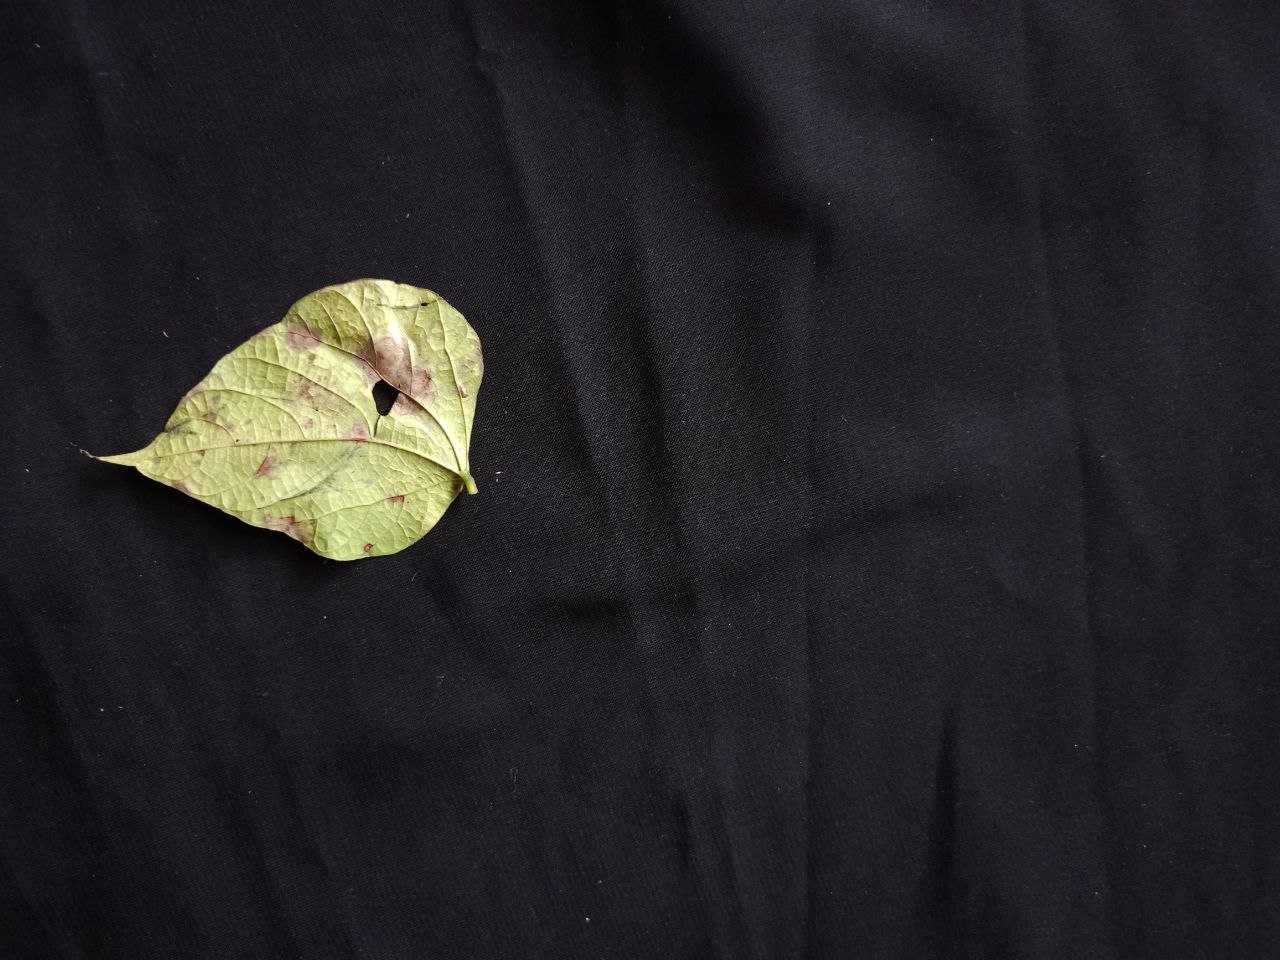
Crop: bean
Leaf condition: Blight